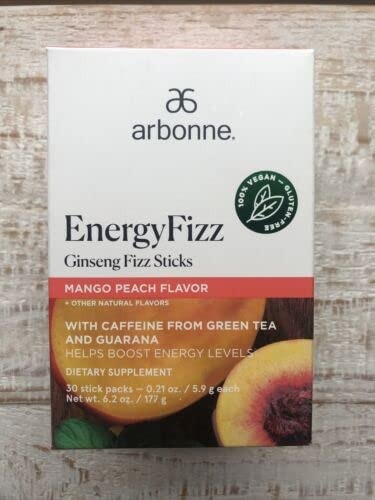
Item Name: Energy Fizz Sticks Peach Mango Flavor
Bullet Point: IT FROM XUQCAH MATERIAL AND TALENKEB PARTMENT
Value: 1.0
Unit: Ounce

Price: 60